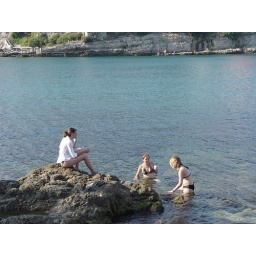
While the boys play their war games the girls take a dip in the Black Sea.